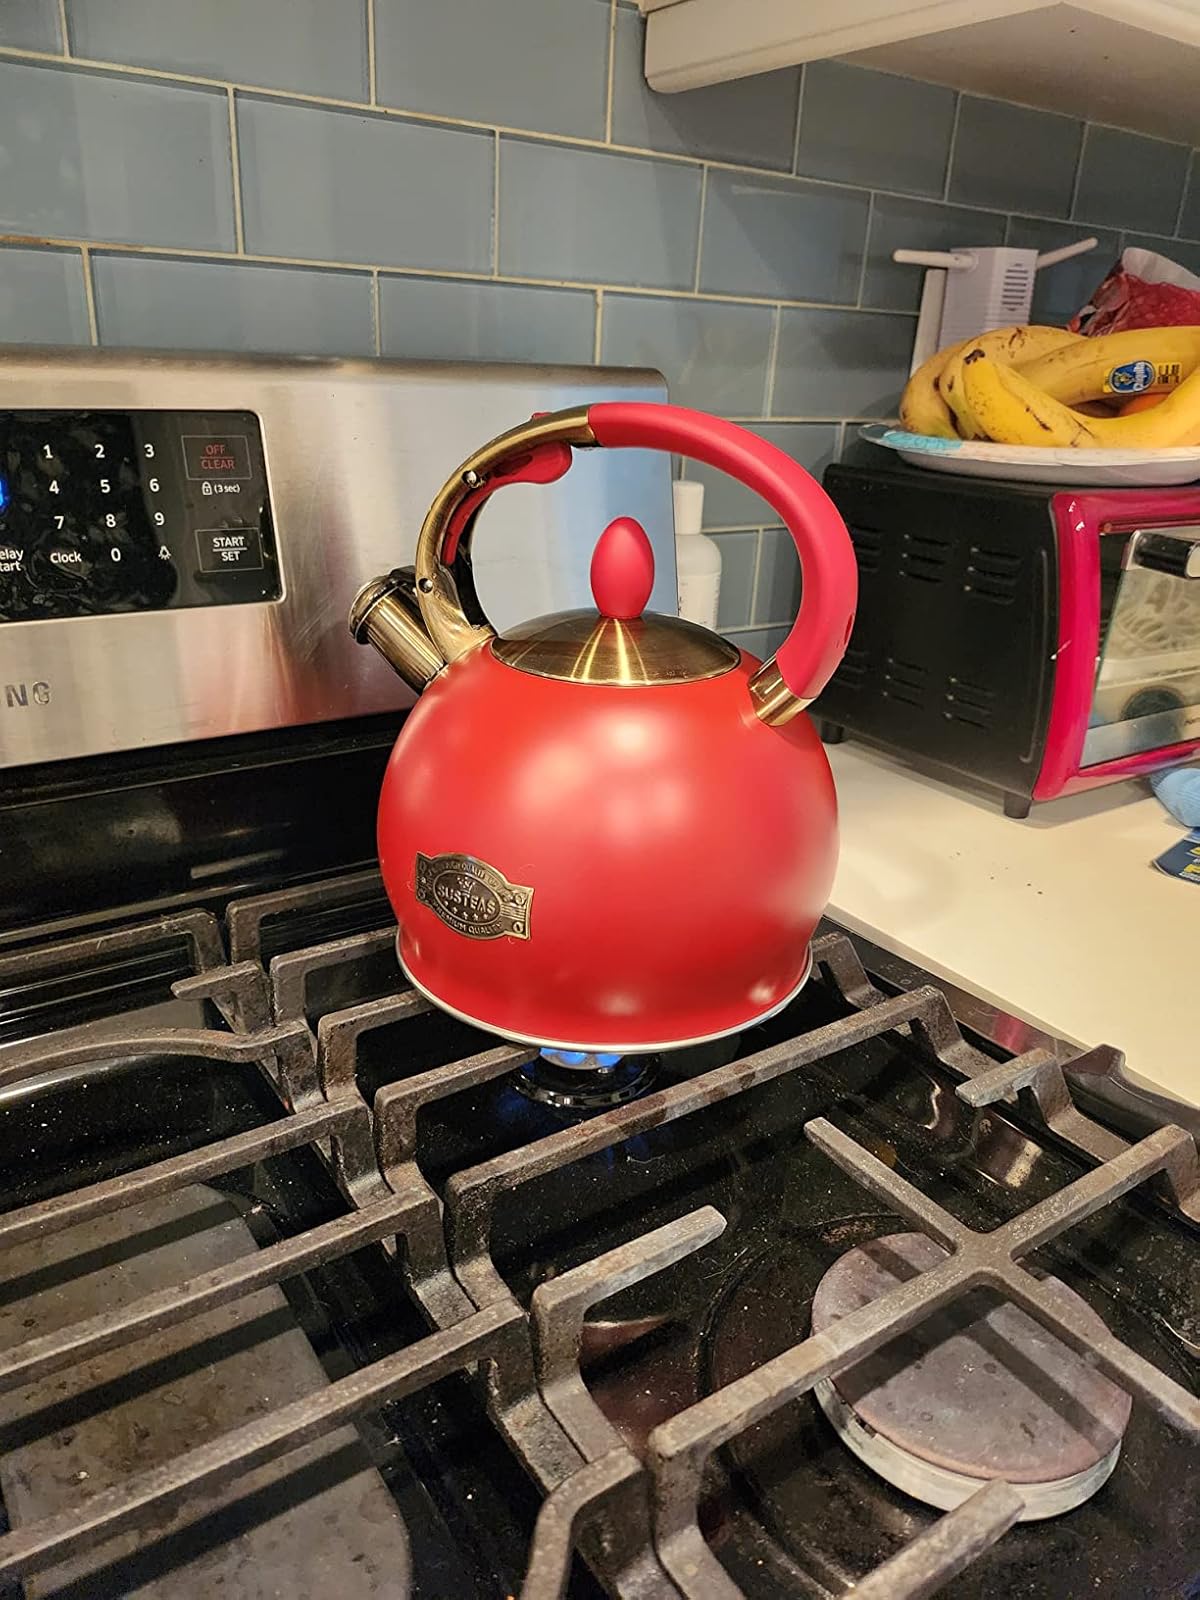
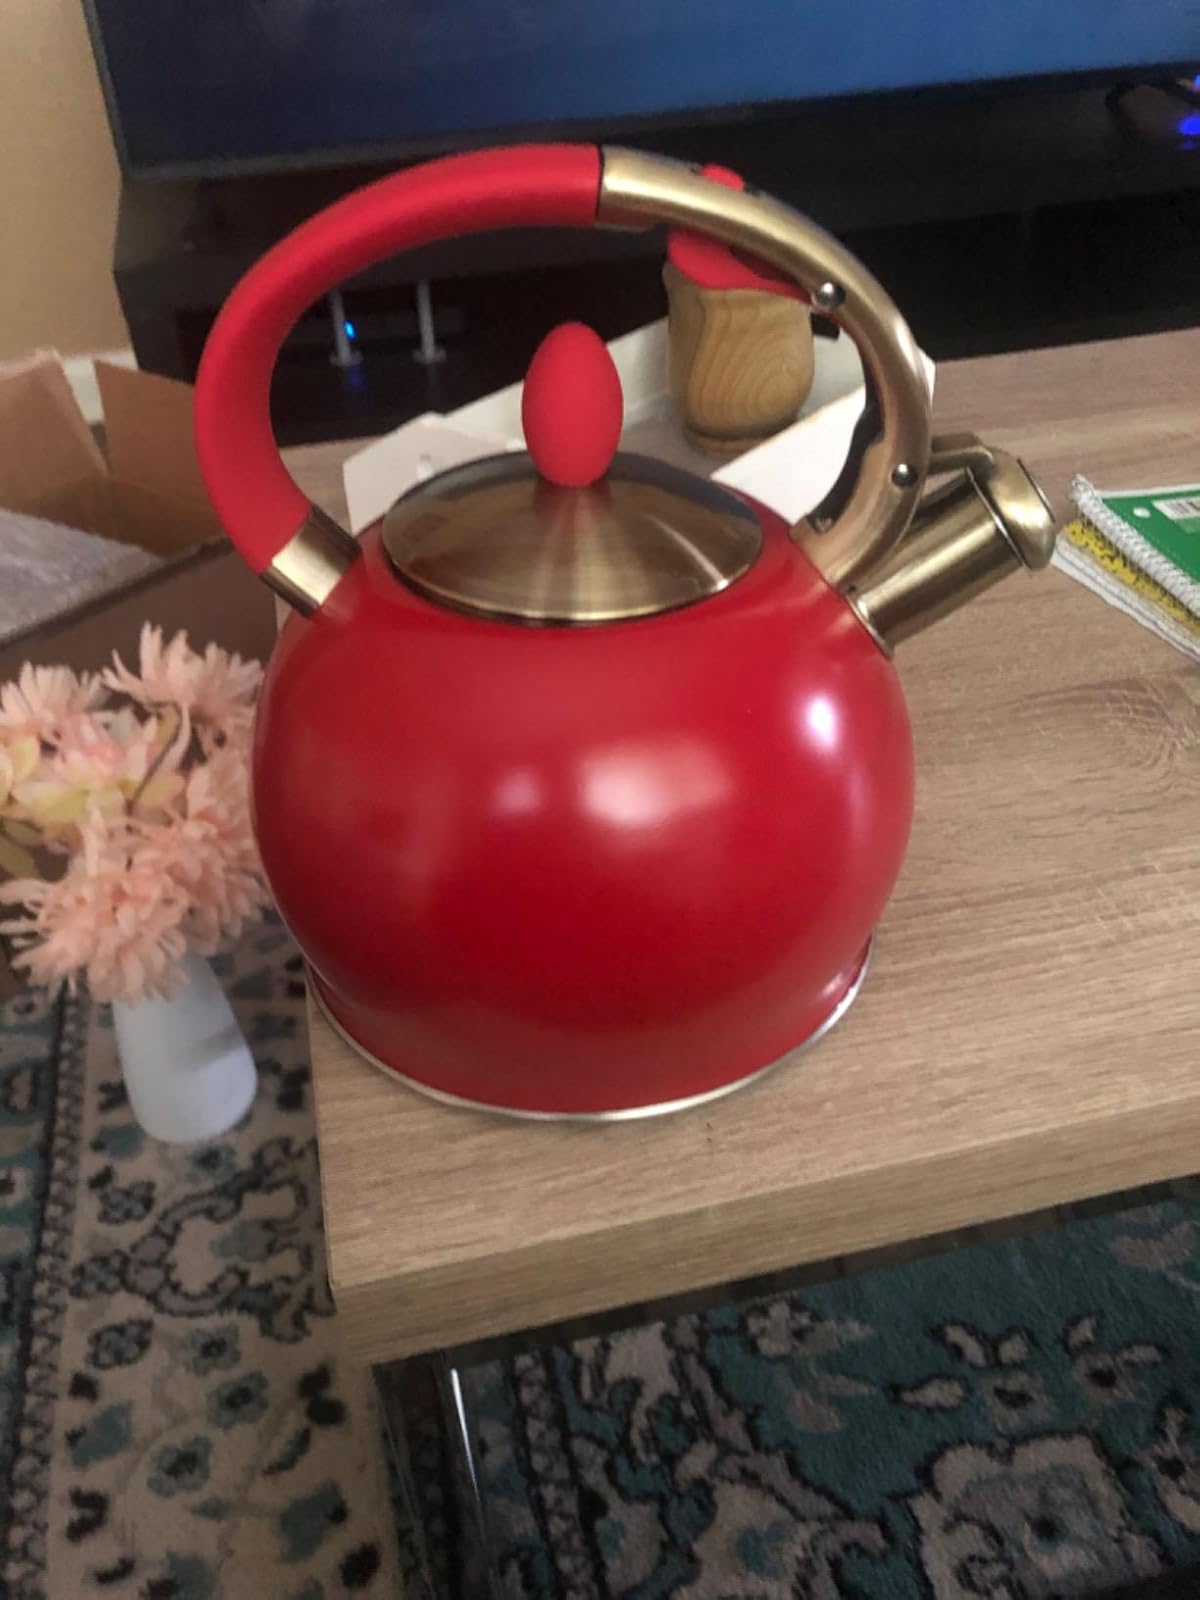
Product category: items_kettle
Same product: yes